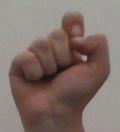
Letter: fa